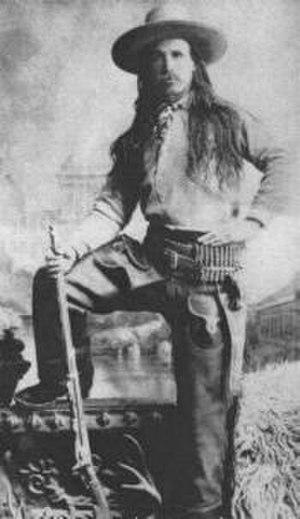
Shérif est le nom donné à une fonction politique et publique, de même qu’à la personne chargée de cette fonction.